Schiphol Airport station

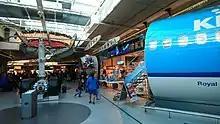
Airplane exhibit at the Plaza

Travelers have access to Schiphol Plaza, the airport's landside shopping centre, accessible to both air travelers and local customers. In addition to several smaller stores, Schiphol Plaza also contains two medium-sized supermarkets, Food Village and Albert Heijn. These supermarkets are open until midnight seven days a week. Soft-drink and snack machines are available on the platforms, as in most Dutch train stations.